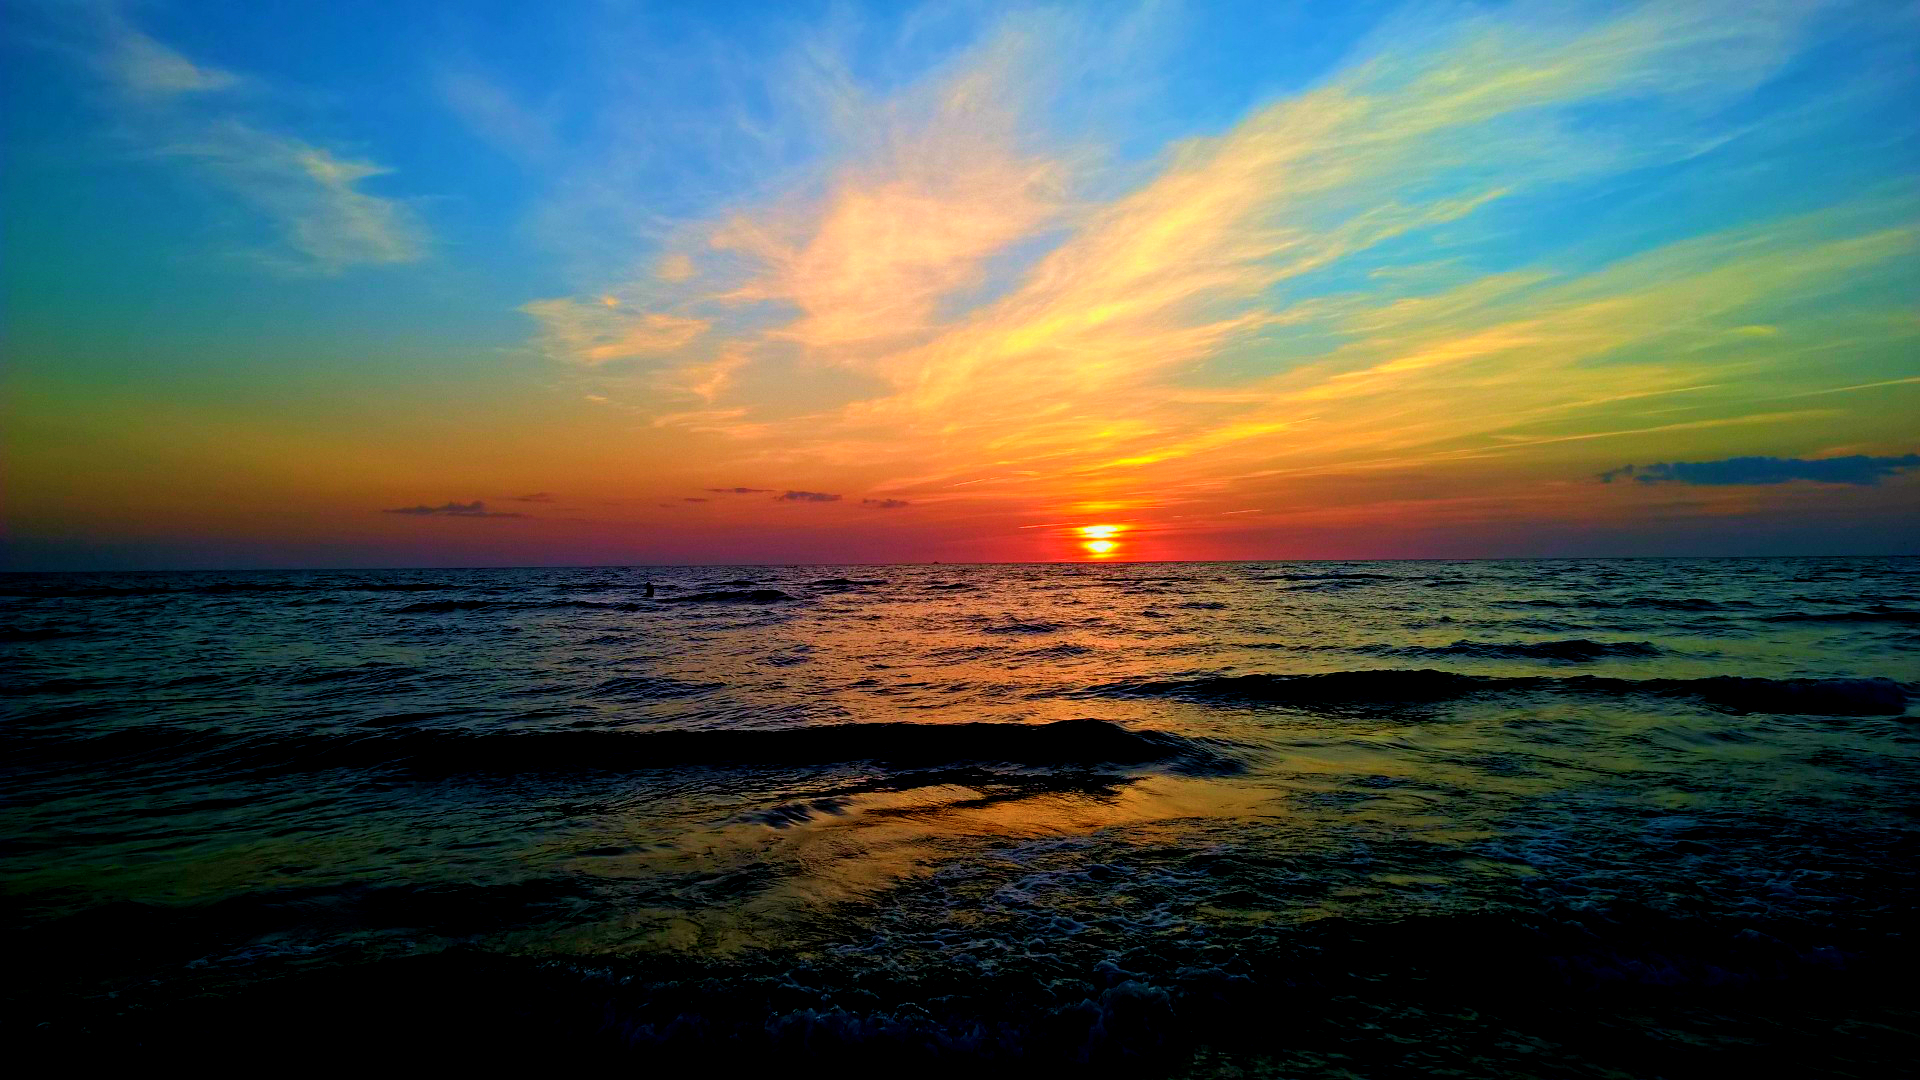
beach, sea, coast, water, ocean, horizon, cloud, sky, sun, sunrise, sunset, sunlight, morning, shore, wave, dawn, dusk, evening, seascape, clouds, afterglow, wind wave